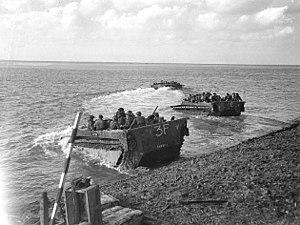
The Royal Hamilton Light Infantry, abrégé en RHLI, littéralement « L'Infanterie légère royale de Hamilton », est un régiment d'infanterie de la Première réserve de l'Armée canadienne. Il fait partie du 31ᵉ Groupe-brigade du Canada au sein de la 4ᵉ Division du Canada. Les soldats de ce régiment sont surnommés les « Rileys » à cause de l'abréviation « RHLI » du nom du régiment.
The Queen's Own Cameron Highlanders of Canada, littéralement « Les Highlanders de Cameron de la Reine du Canada », sont un régiment d'infanterie de la Première réserve de l'Armée canadienne. Il fait partie du 38ᵉ Groupe-brigade du Canada au sein de la 3ᵉ Division du Canada et est stationné à Winnipeg au Manitoba. Il s'agit du plus ancien régiment écossais de l'Ouest canadien.
L'histoire militaire du Canada pendant la Seconde Guerre mondiale a débuté par une déclaration de guerre effectuée contre l'Allemagne le 10 septembre 1939. Les militaires canadiens ont joué un rôle important dans l'effort de guerre des Alliés en étant déployés sur tous les fronts dont l'Italie, l'Europe du Nord, l'Afrique du Nord, Hong Kong et les îles Aléoutiennes. Le Canada a été très actif dans la défense des routes maritimes de l'Atlantique Nord et la Marine marchande canadienne a complété plus de 25 000 voyages transatlantiques. Les Canadiens ont également participé aux opérations dans le Pacifique. Ce sont en tout quelque 1,1 million de Canadiens qui ont servi dans l'une des trois forces armées ou avec les forces alliées au cours des six ans que dura la Seconde Guerre mondiale.
La bataille de l'Escaut, aussi connue sous le nom de bataille des digues, est une série d'opérations militaires de la Seconde Guerre mondiale, menées dans le cadre d'une guerre d'usure imposée par les Allemands, qui se sont déroulées au nord de la Belgique et au sud-ouest des Pays-Bas, entre le 2 octobre 1944 et le 8 novembre 1944. Lancées par les Alliés, dont le gros des troupes canadiennes, ces opérations avaient pour but de prendre le contrôle des deux rives de l'estuaire de l'Escaut en vue d'ouvrir le port d'Anvers aux cargos alliés pour faciliter l'approvisionnement du front.
The Black Watch (Royal Highland Regiment) of Canada, littéralement « La Garde noire du Canada », abrégé en RHR et communément appelé simplement le Black Watch, est un régiment d’infanterie de la Première réserve de l'Armée canadienne. Établi en 1862, en tant que le 5th Battalion Volunteer Militia Rifles, Canada, littéralement le « 5ᵉ Bataillon de la Milice volontaire, Canada », il s'agit du plus ancien régiment écossais au Canada. Au cours de son histoire, il adopta différents noms dont 5th Regiment “Royal Scots of Canada” et 5th Regiment “Royal Highlanders of Canada” avant d'adopter son nom actuel en 1953.
The Royal Regiment of Canada, abrégé en RRC ou R Regt C, littéralement « Le Régiment royal du Canada », est un régiment d'infanterie de la Première réserve de l'Armée canadienne composé de trois compagnies et une fanfare. Il fait partie du 32ᵉ Groupe-brigade du Canada au sein de la 4ᵉ Division du Canada et est stationné à Toronto en Ontario. Il s'agit du plus grand régiment de la Première réserve en termes d'effectif. La fanfare est la plus ancienne fanfare organisée en service ininterrompu des Forces armées canadiennes